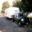
Label: truck